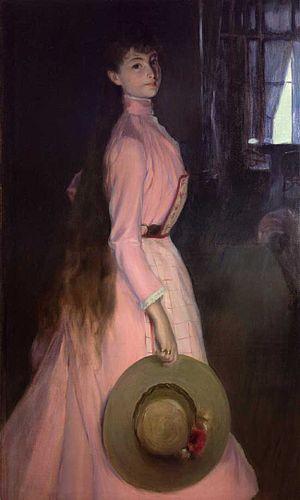
Donna Olga Caracciolo (plus tard Olga de Meyer), avait environ 18 ans lorsque le peintre Jacques-Emile Blanche réalisa son portrait.
Olga, baronne de Meyer, née Olga Caracciolo, est une personnalité du grand monde de la fin du XIXᵉ siècle et du début du XXᵉ siècle qui posa pour plusieurs artistes mondains. Née au Royaume-Uni, elle devient une femme de lettres et une figure du monde de la mode du début du XXᵉ siècle.